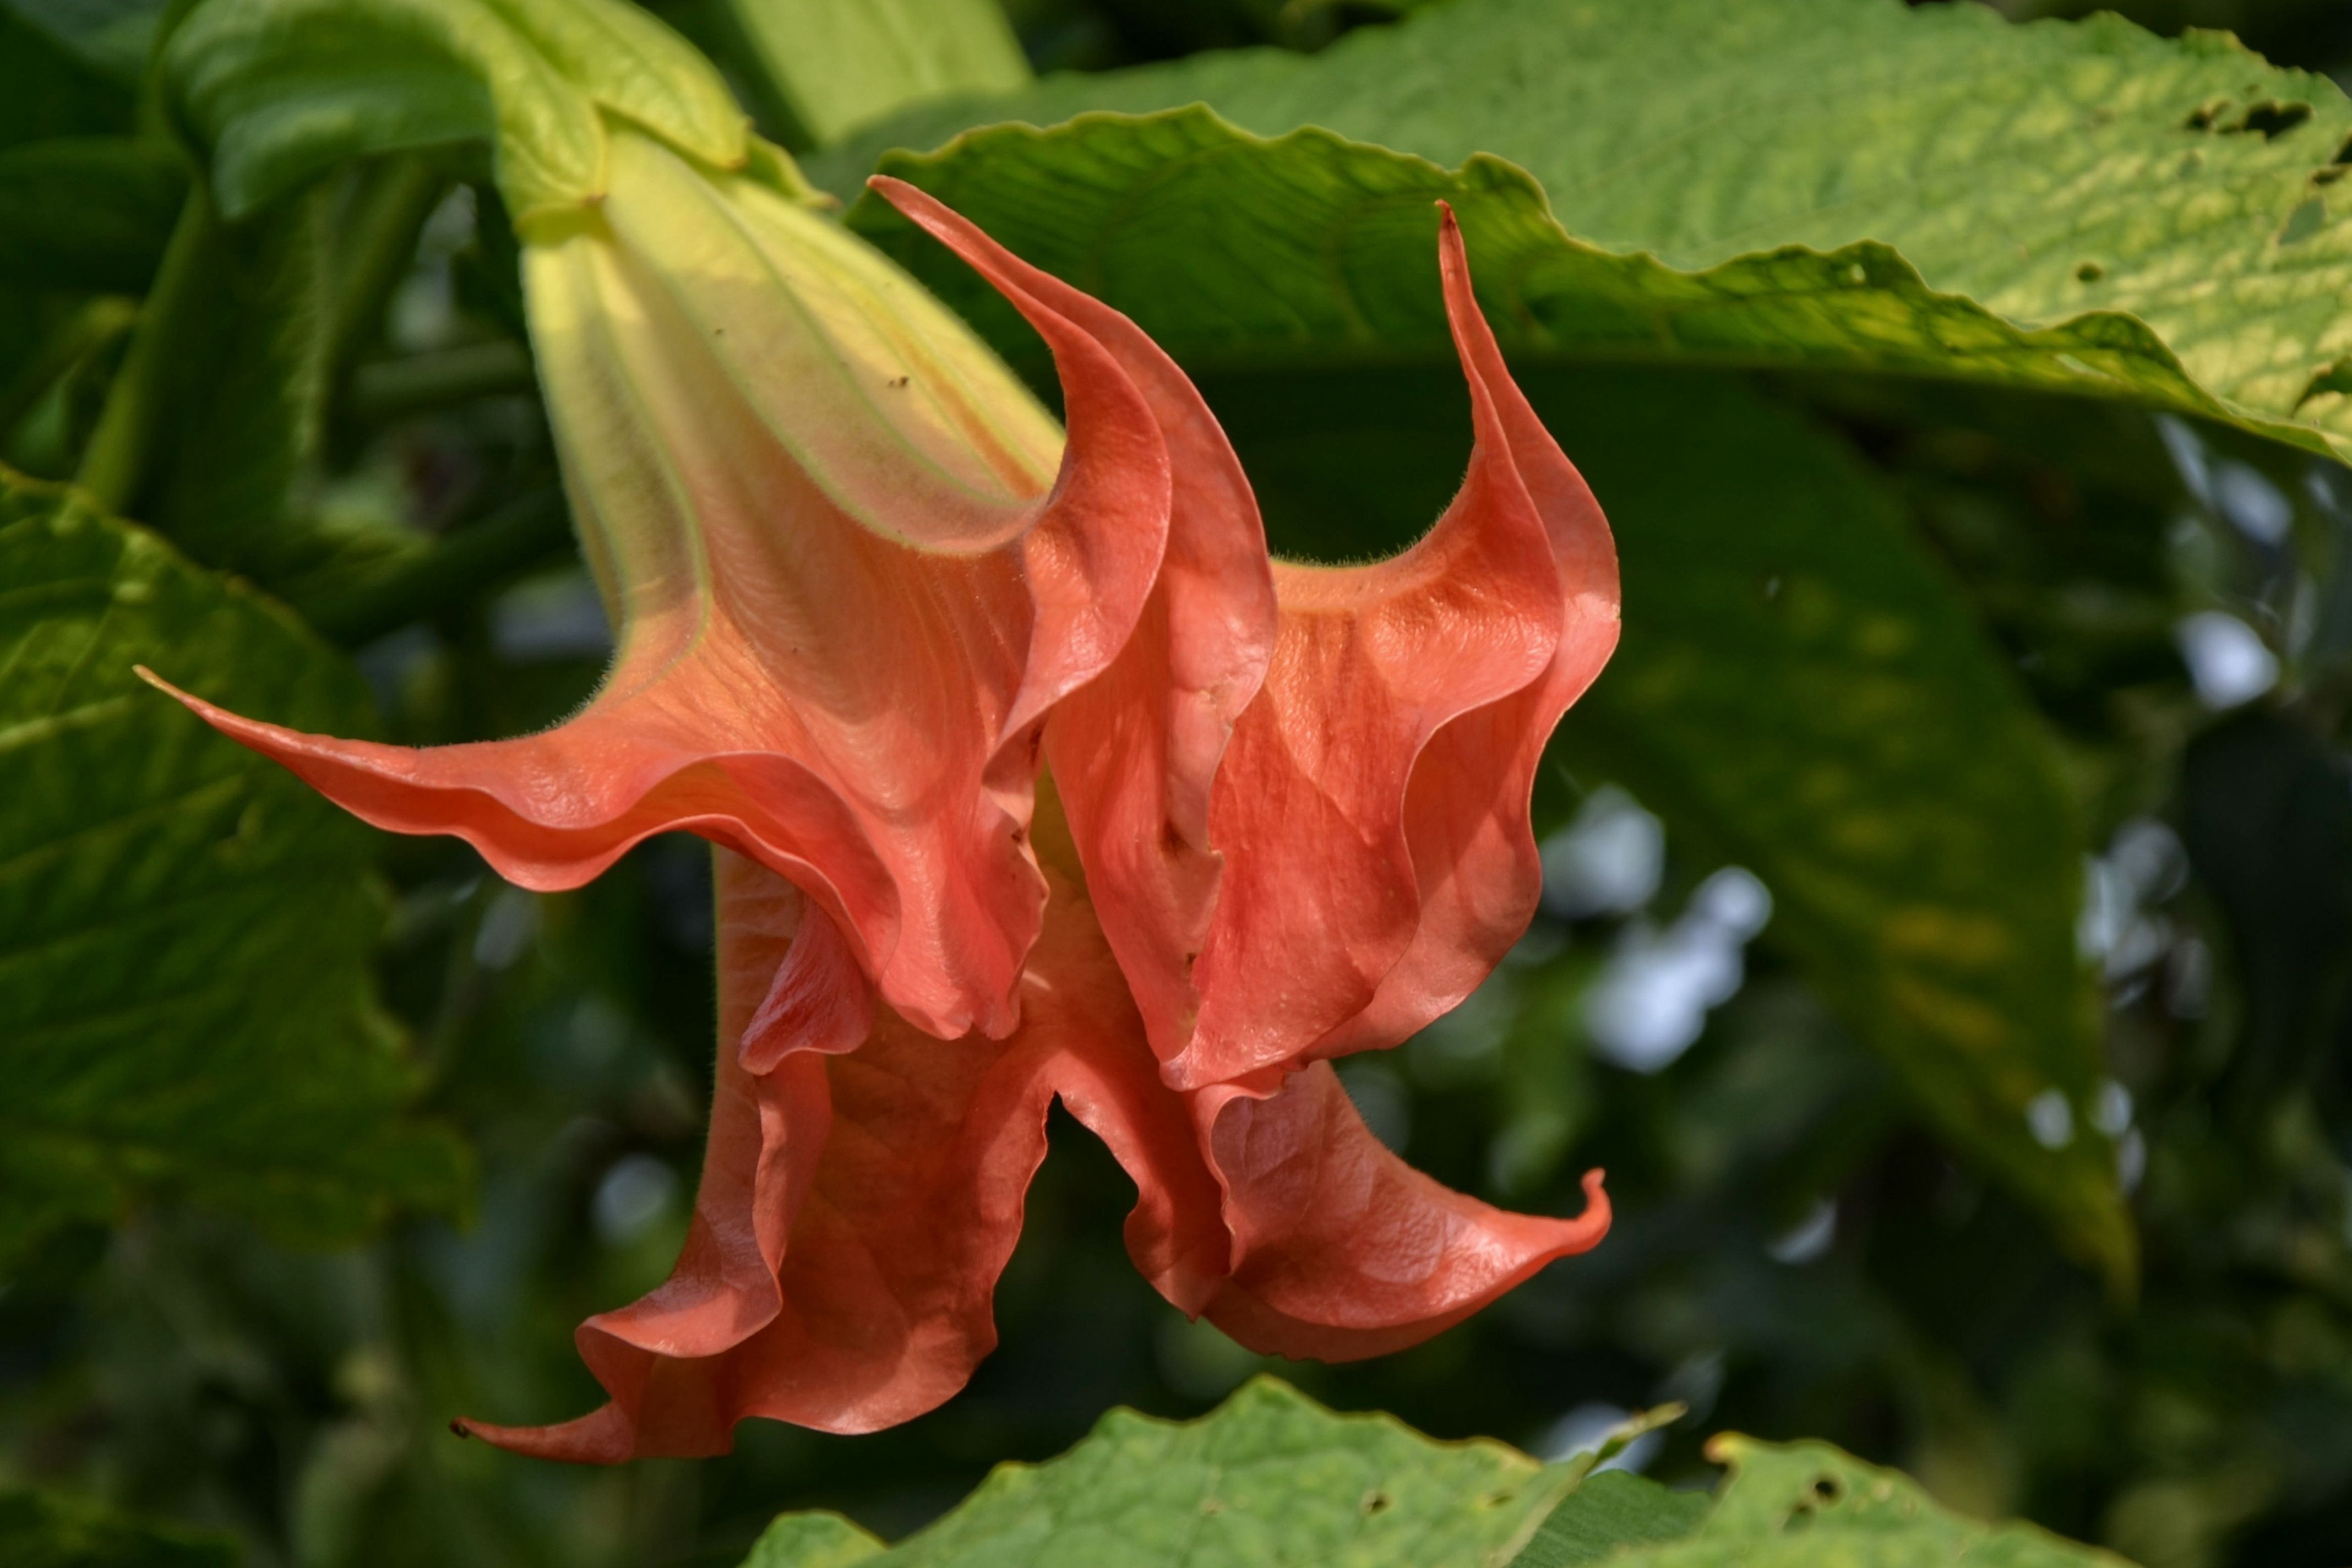
blossom, plant, leaf, flower, petal, bloom, autumn, botany, flora, shrub, macro photography, flowering plant, evening light, angel trumpet, plant stem, land plant